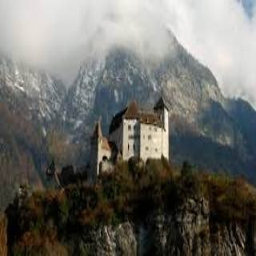
Burg Gutenberg